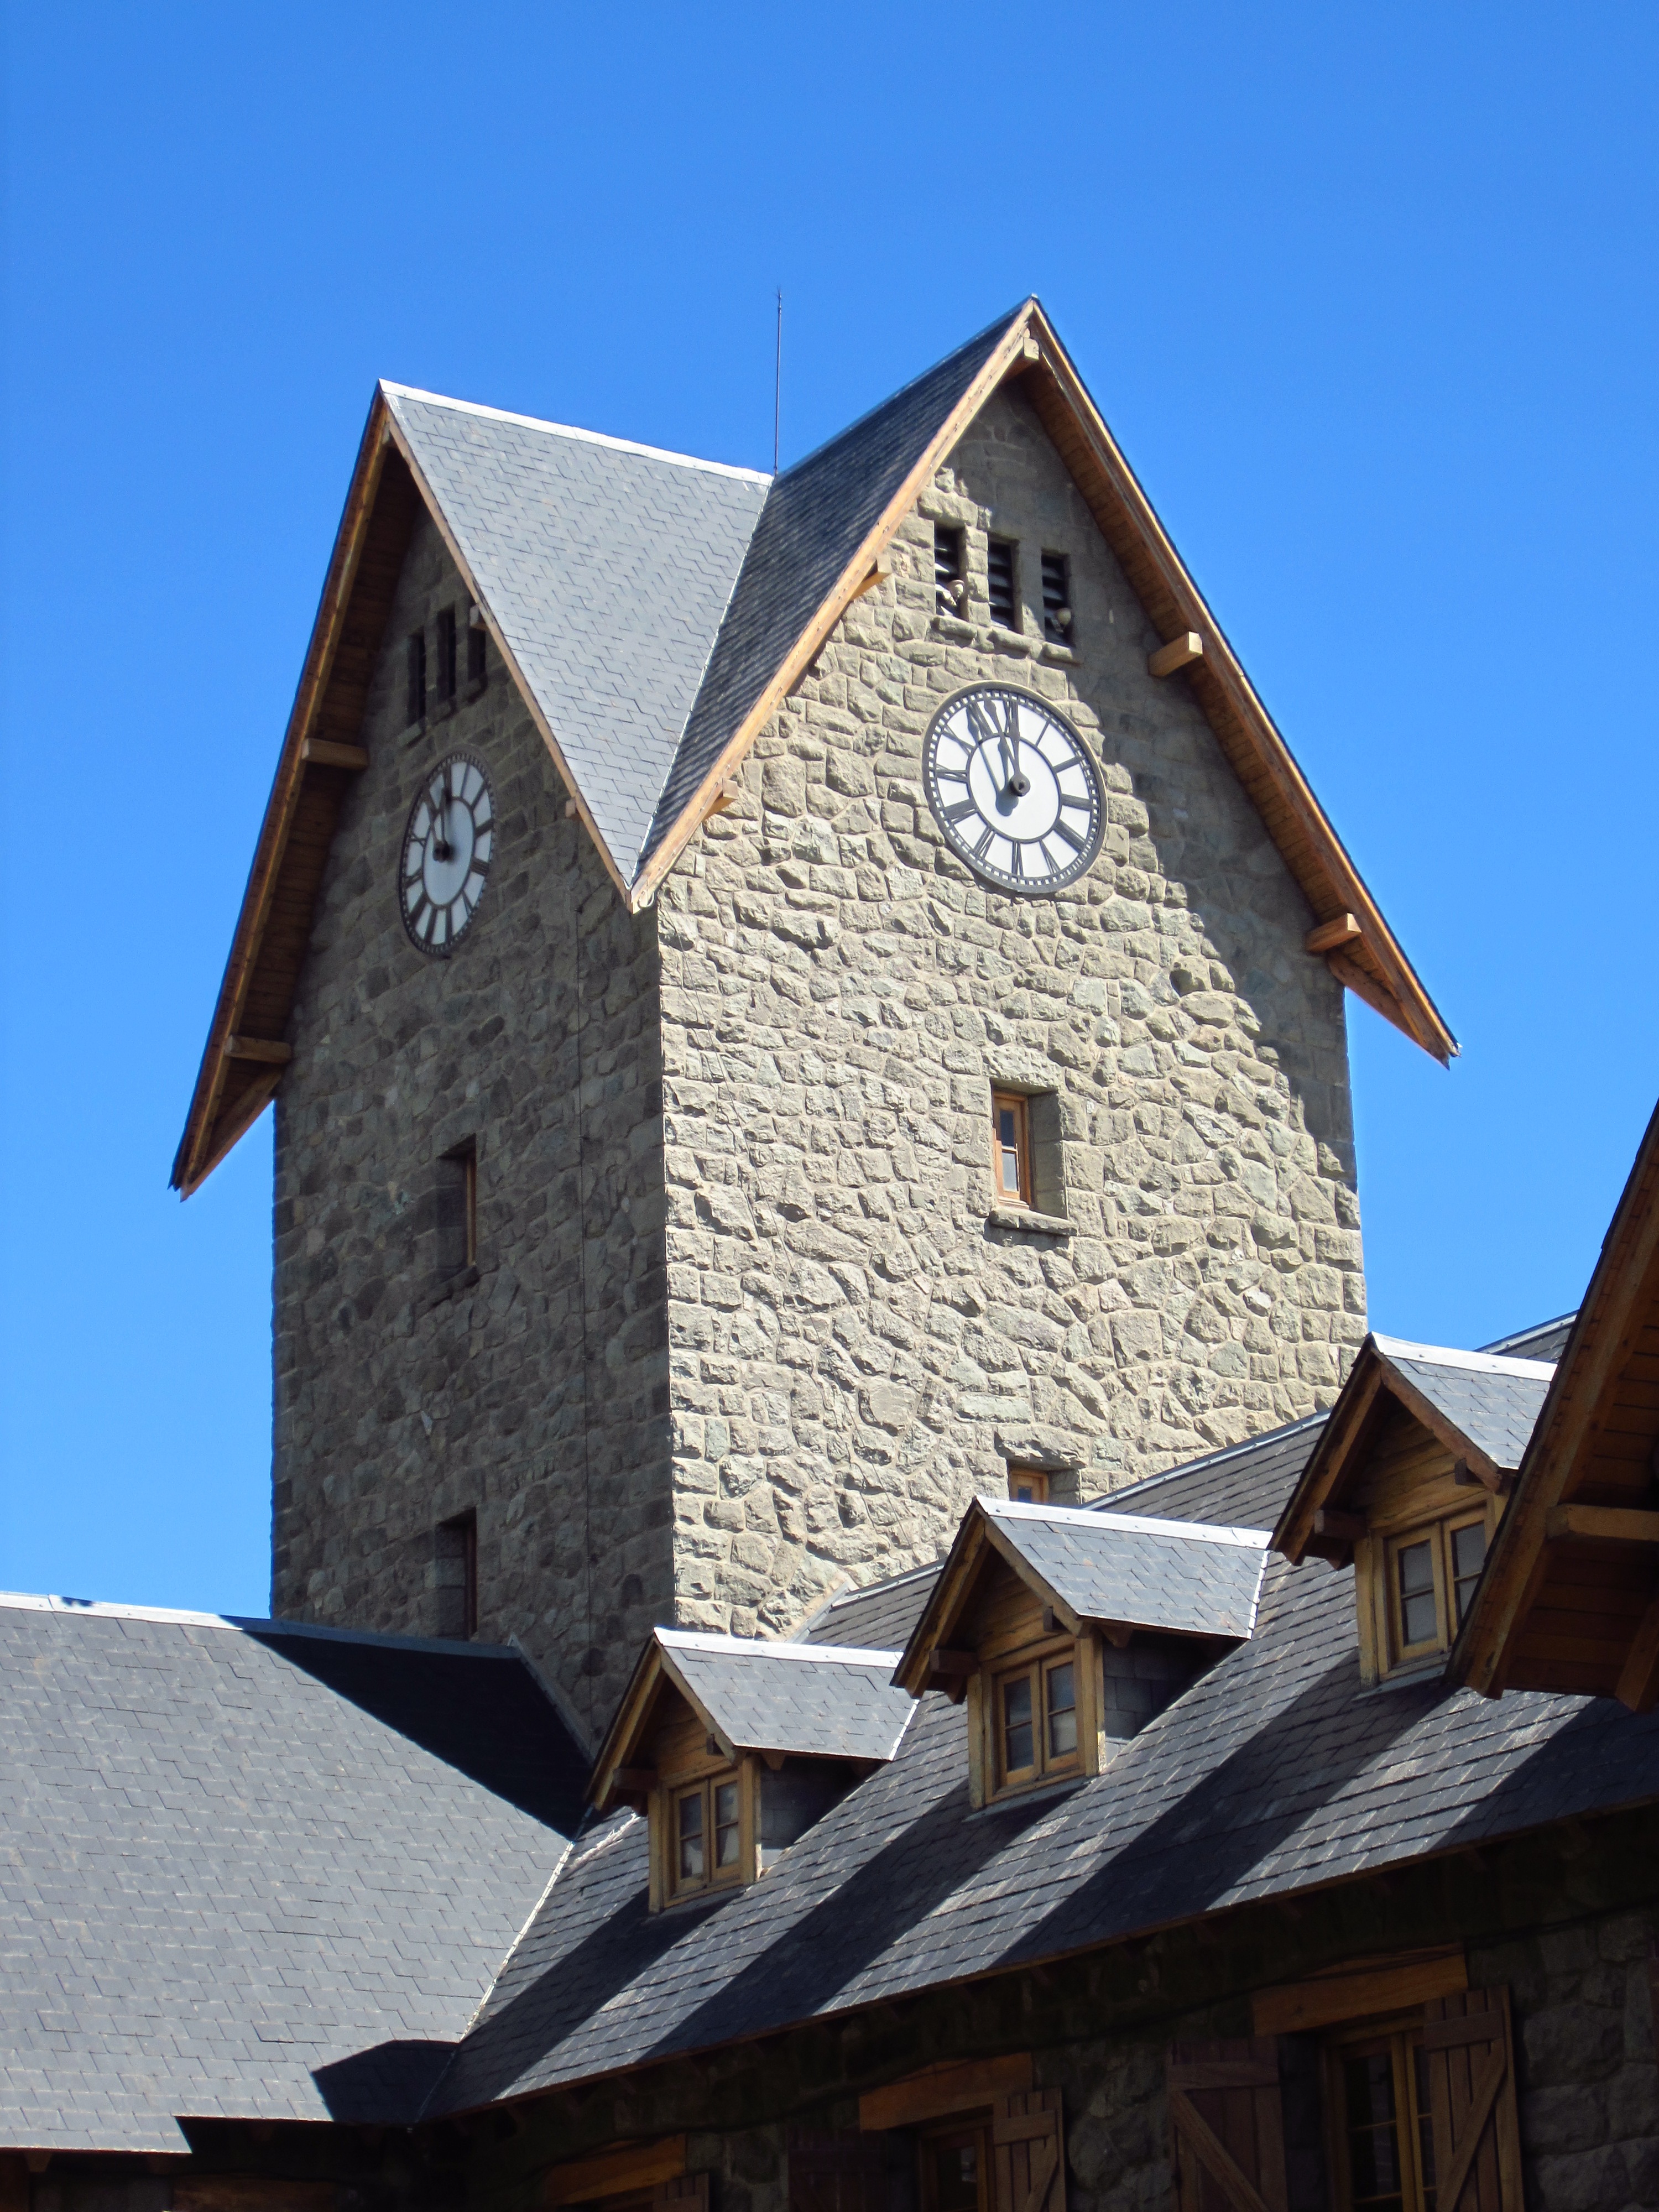
architecture, house, lake, clock, roof, building, village, ceiling, tower, cottage, facade, church, chapel, tourism, place of worship, bell tower, steeple, argentina, bariloche